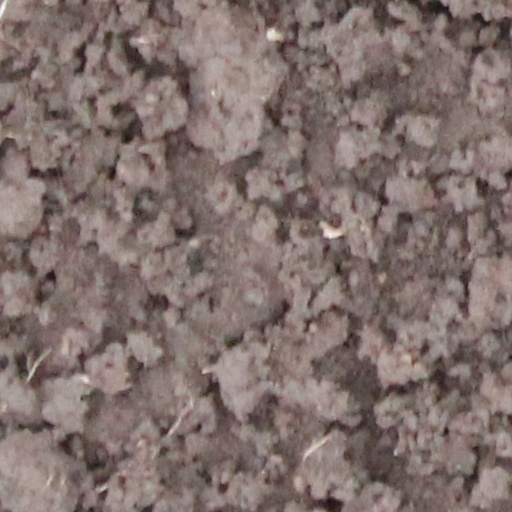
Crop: wheat